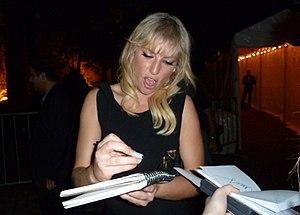
Ari Graynor, née Ariel Geltman Graynor le 27 avril 1983, à Boston, dans l'État du Massachusetts, est une actrice américaine.